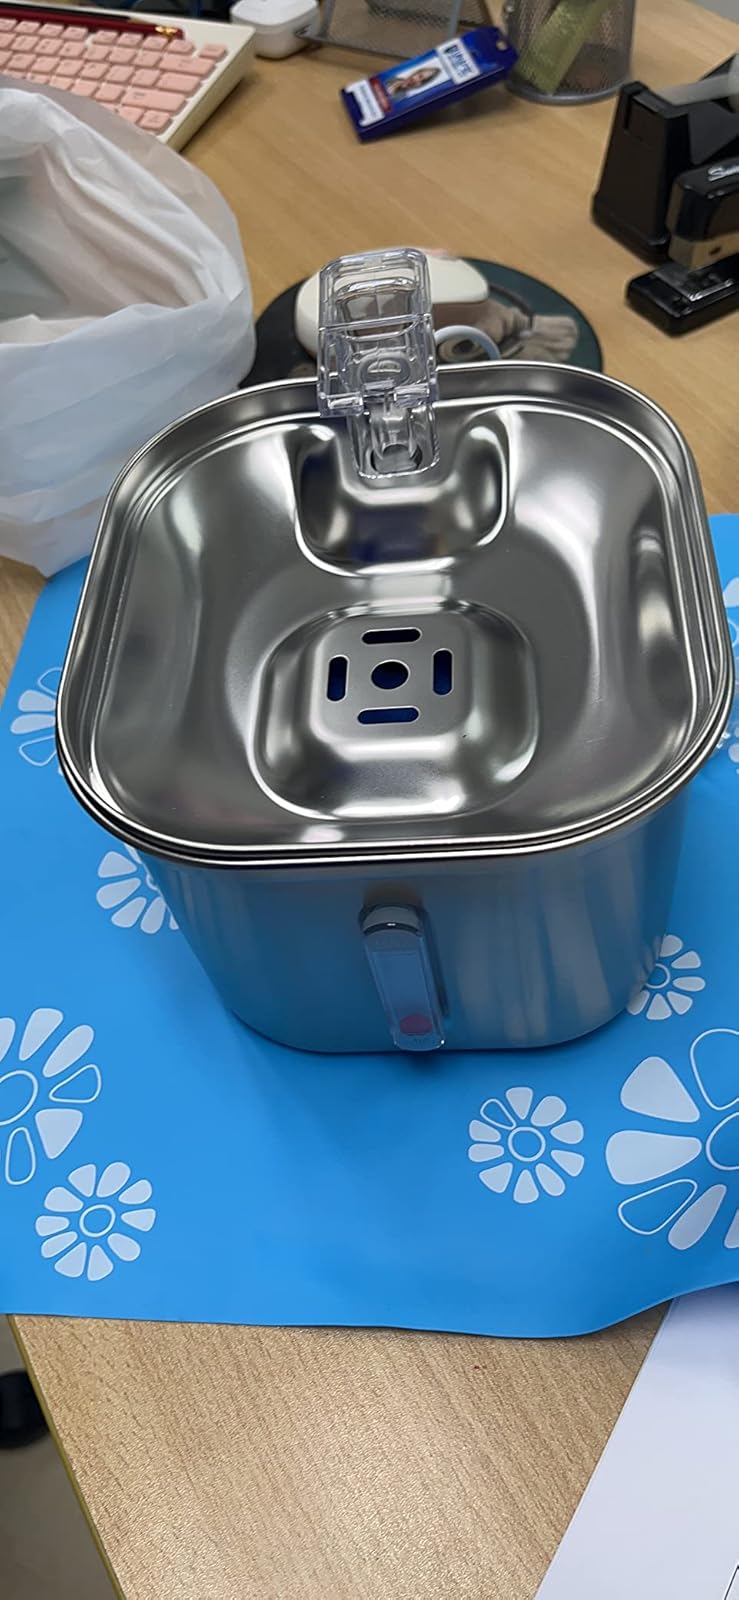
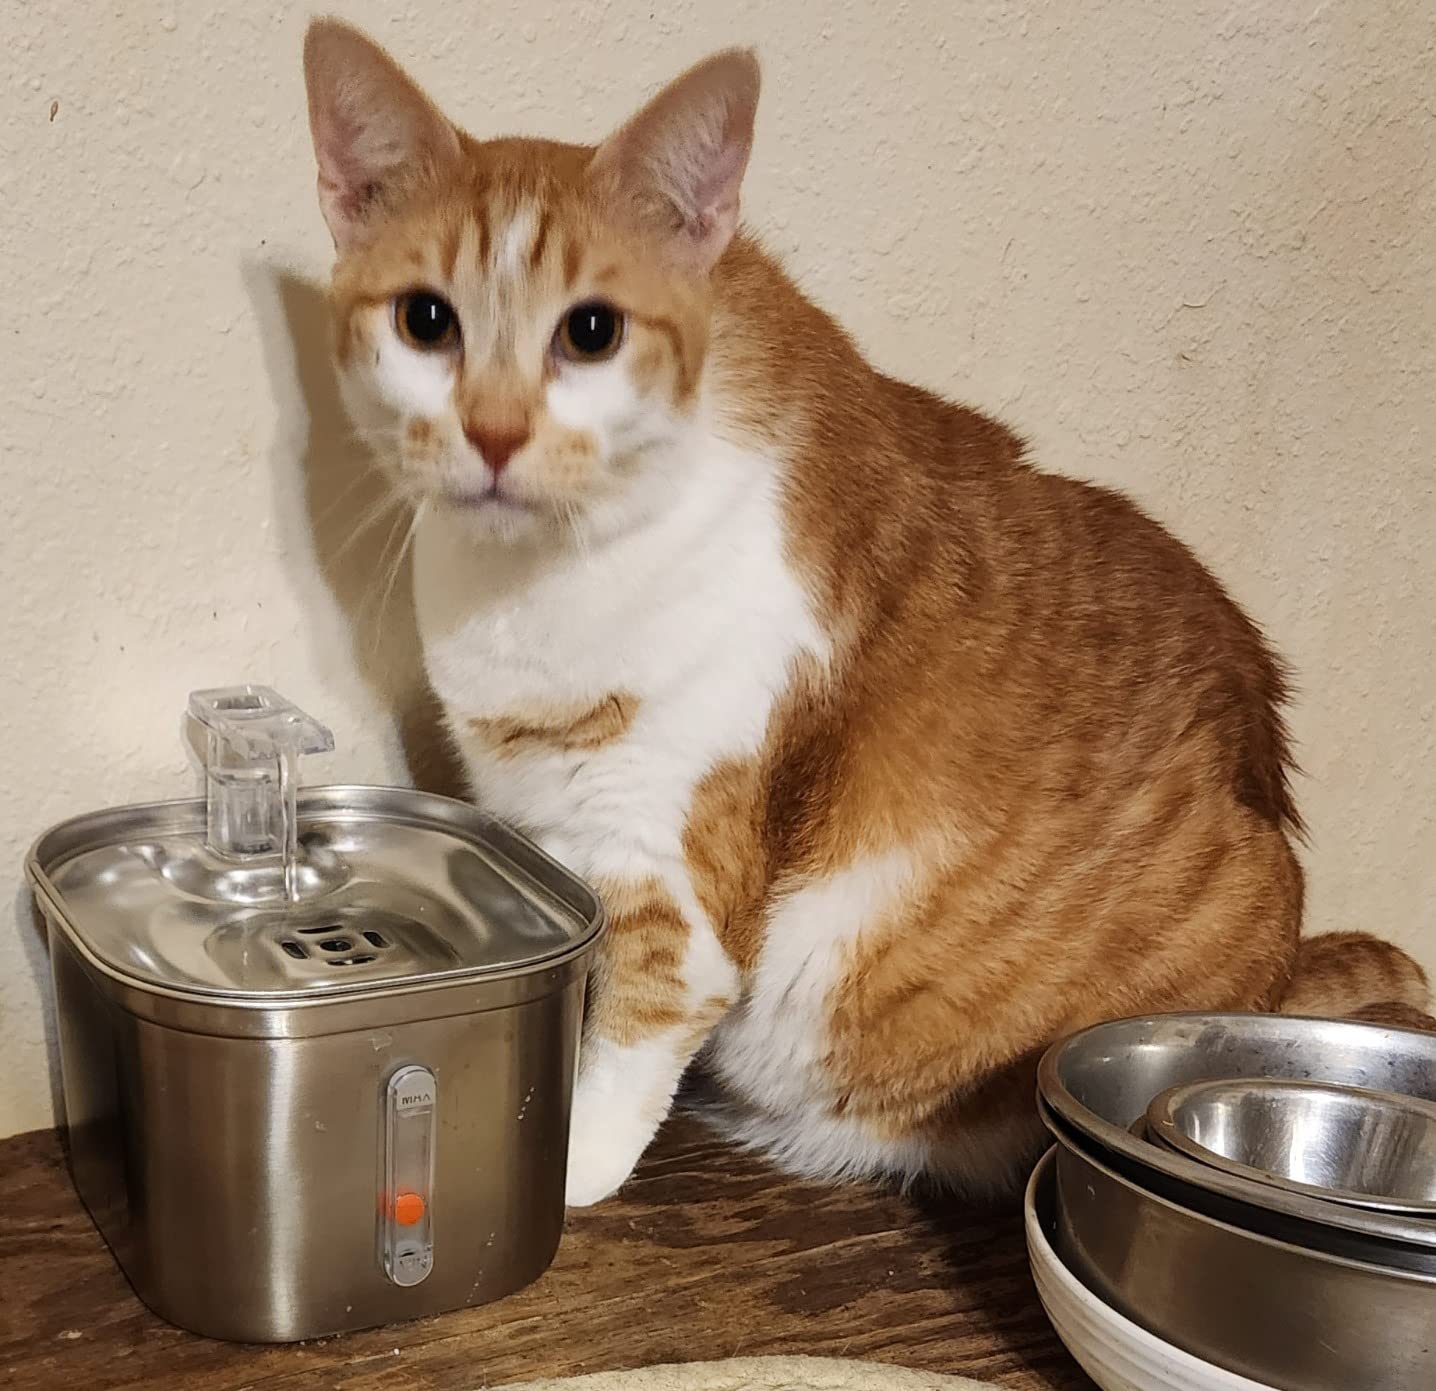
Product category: items_bowl
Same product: yes